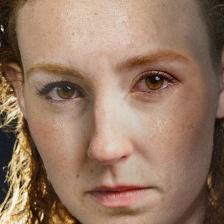
Label: faces